Harley-Davidson: Wheels of Freedom

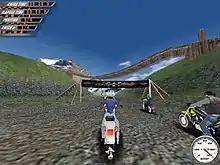
Screenshot showing a "checkpoint rally" race taking place.

Building upon the earlier "", "Harley-Davidson: Wheels of Freedom" lets players take part in various motorcycle rally events across the United States. Events new to the game are checkpoint-based rally stages, similar to "Motocross Madness" and "Midnight Club", along with a poker run game mode where besides winning the race itself, the player has to have the best poker hand at the end of each run. As with earlier Harley-Davidson games, "Wheels of Freedom" employs a number of motorcycles from the company—models such as the Harley-Davidson Fat Boy return, along with the addition of the Softail Deuce, Dyna Wide Glide and Night Train. In contrast to the linear, point-to-point stages in "Race Across America", "Wheels of Freedom" is open-ended in nature, with open world checkpoint stages and circuits and the ability to choose events at their own leisure.